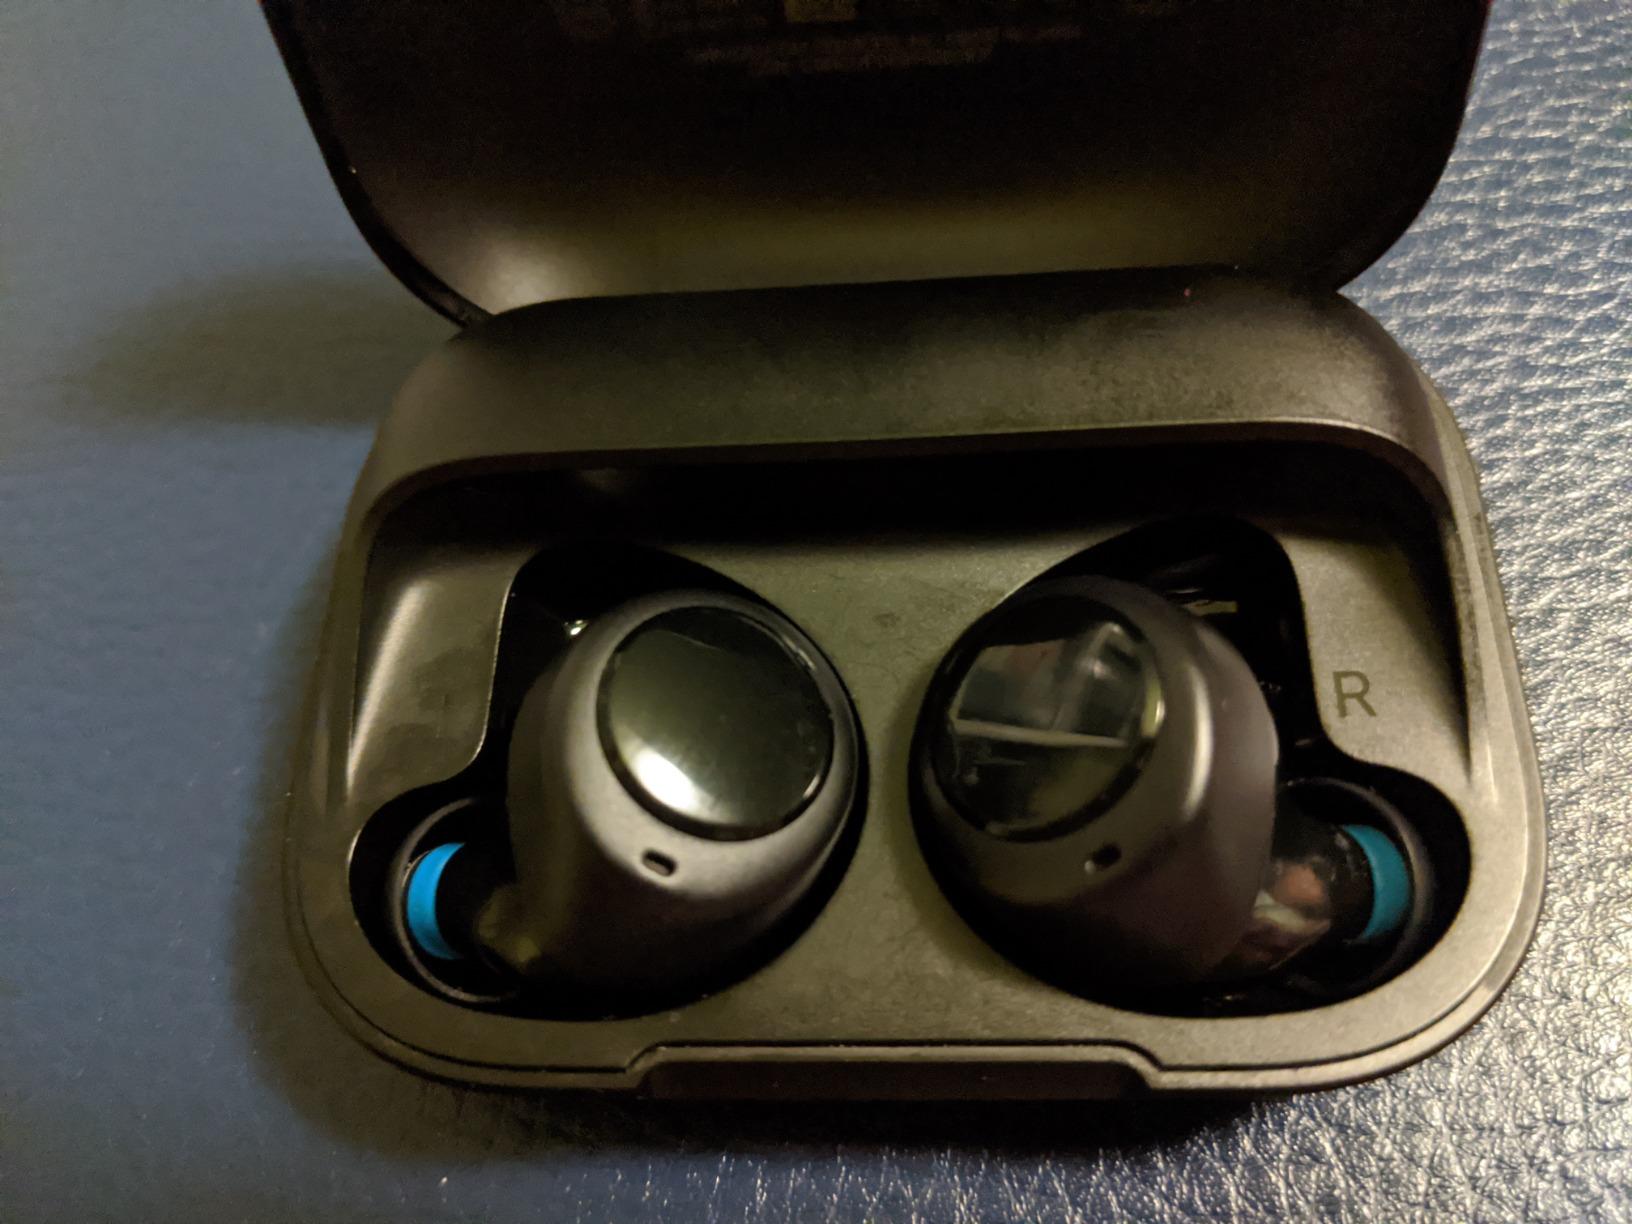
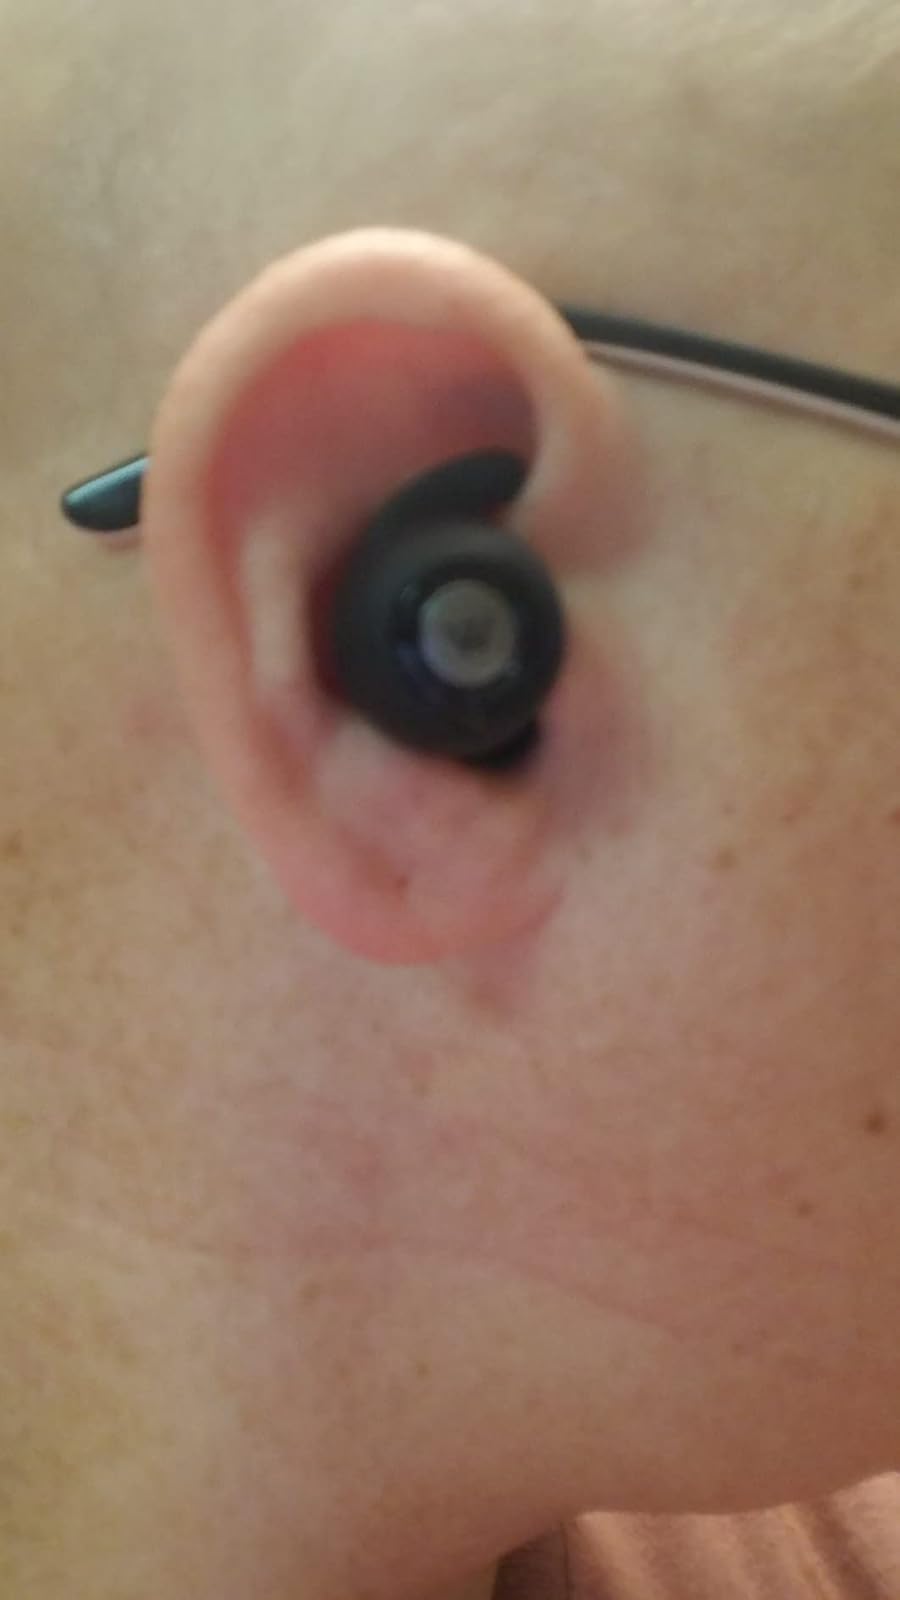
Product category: earbuds
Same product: no